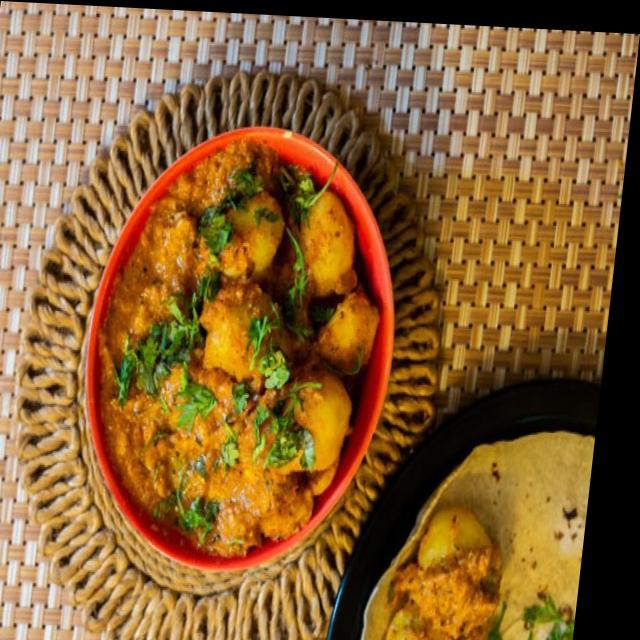
Dish: dum_aloo